Angular distance

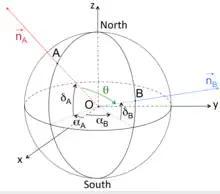
Angular separation formula_1 between points A and B as seen from O

To derive the equation that describes the angular separation of two points located on the surface of a sphere as seen from the center of the sphere, we use the example of two astronomical objects formula_2 and formula_3 observed from the Earth. The objects formula_2 and formula_3 are defined by their celestial coordinates, namely their right ascensions (RA), formula_6; and declinations (dec), formula_7. Let formula_8 indicate the observer on Earth, assumed to be located at the center of the celestial sphere. The dot product of the vectors formula_9 and formula_10 is equal to: